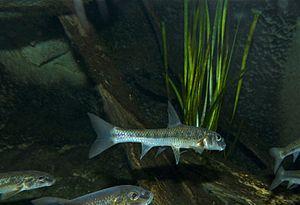
Le goujon, appelé également par précision goujon commun, est une espèce de petits poissons, autrefois très commune, qui vit dans les eaux douces d'Europe. C'est un poisson très sensible à la pollution de l'eau, ce qui le fait considérer comme un des bioindicateurs de la qualité de l'eau.